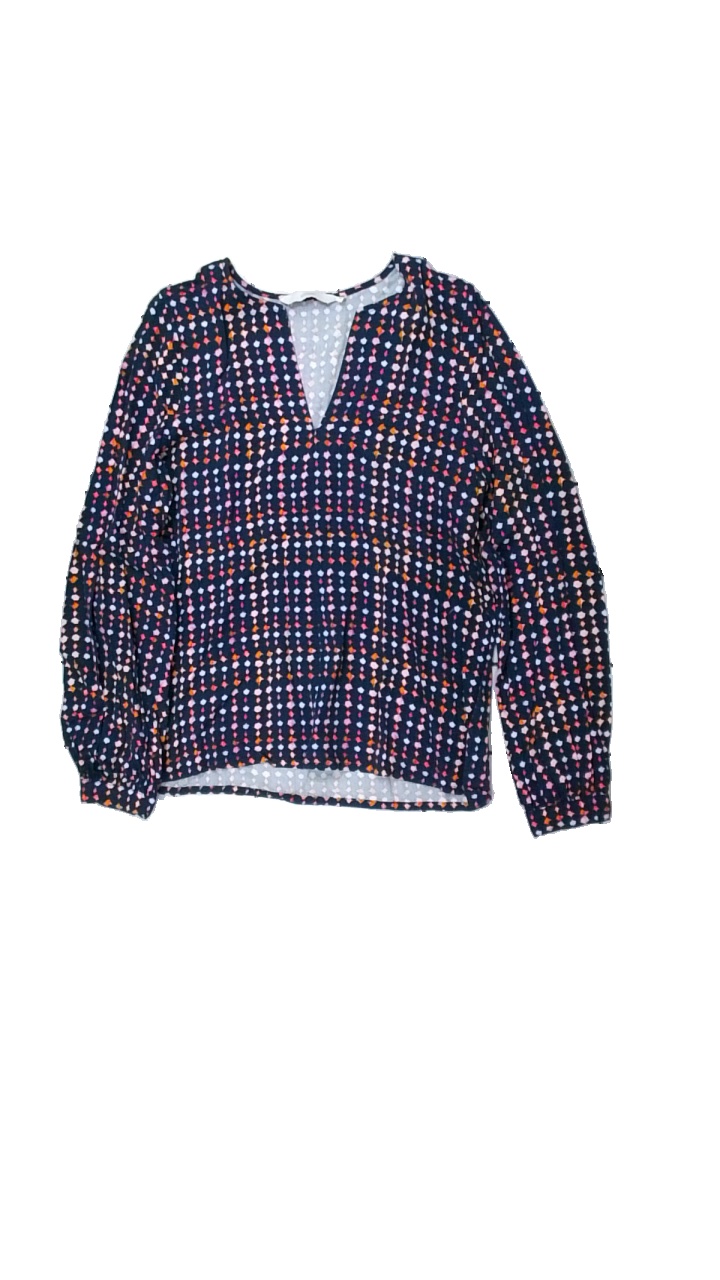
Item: Top (Ladies)
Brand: Numph
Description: top
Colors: Blue, Orange, Pink
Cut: V-collar
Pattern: Other
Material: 100% viskos
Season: All
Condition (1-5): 4
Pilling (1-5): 5
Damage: lite luddig
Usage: Reuse
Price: <50